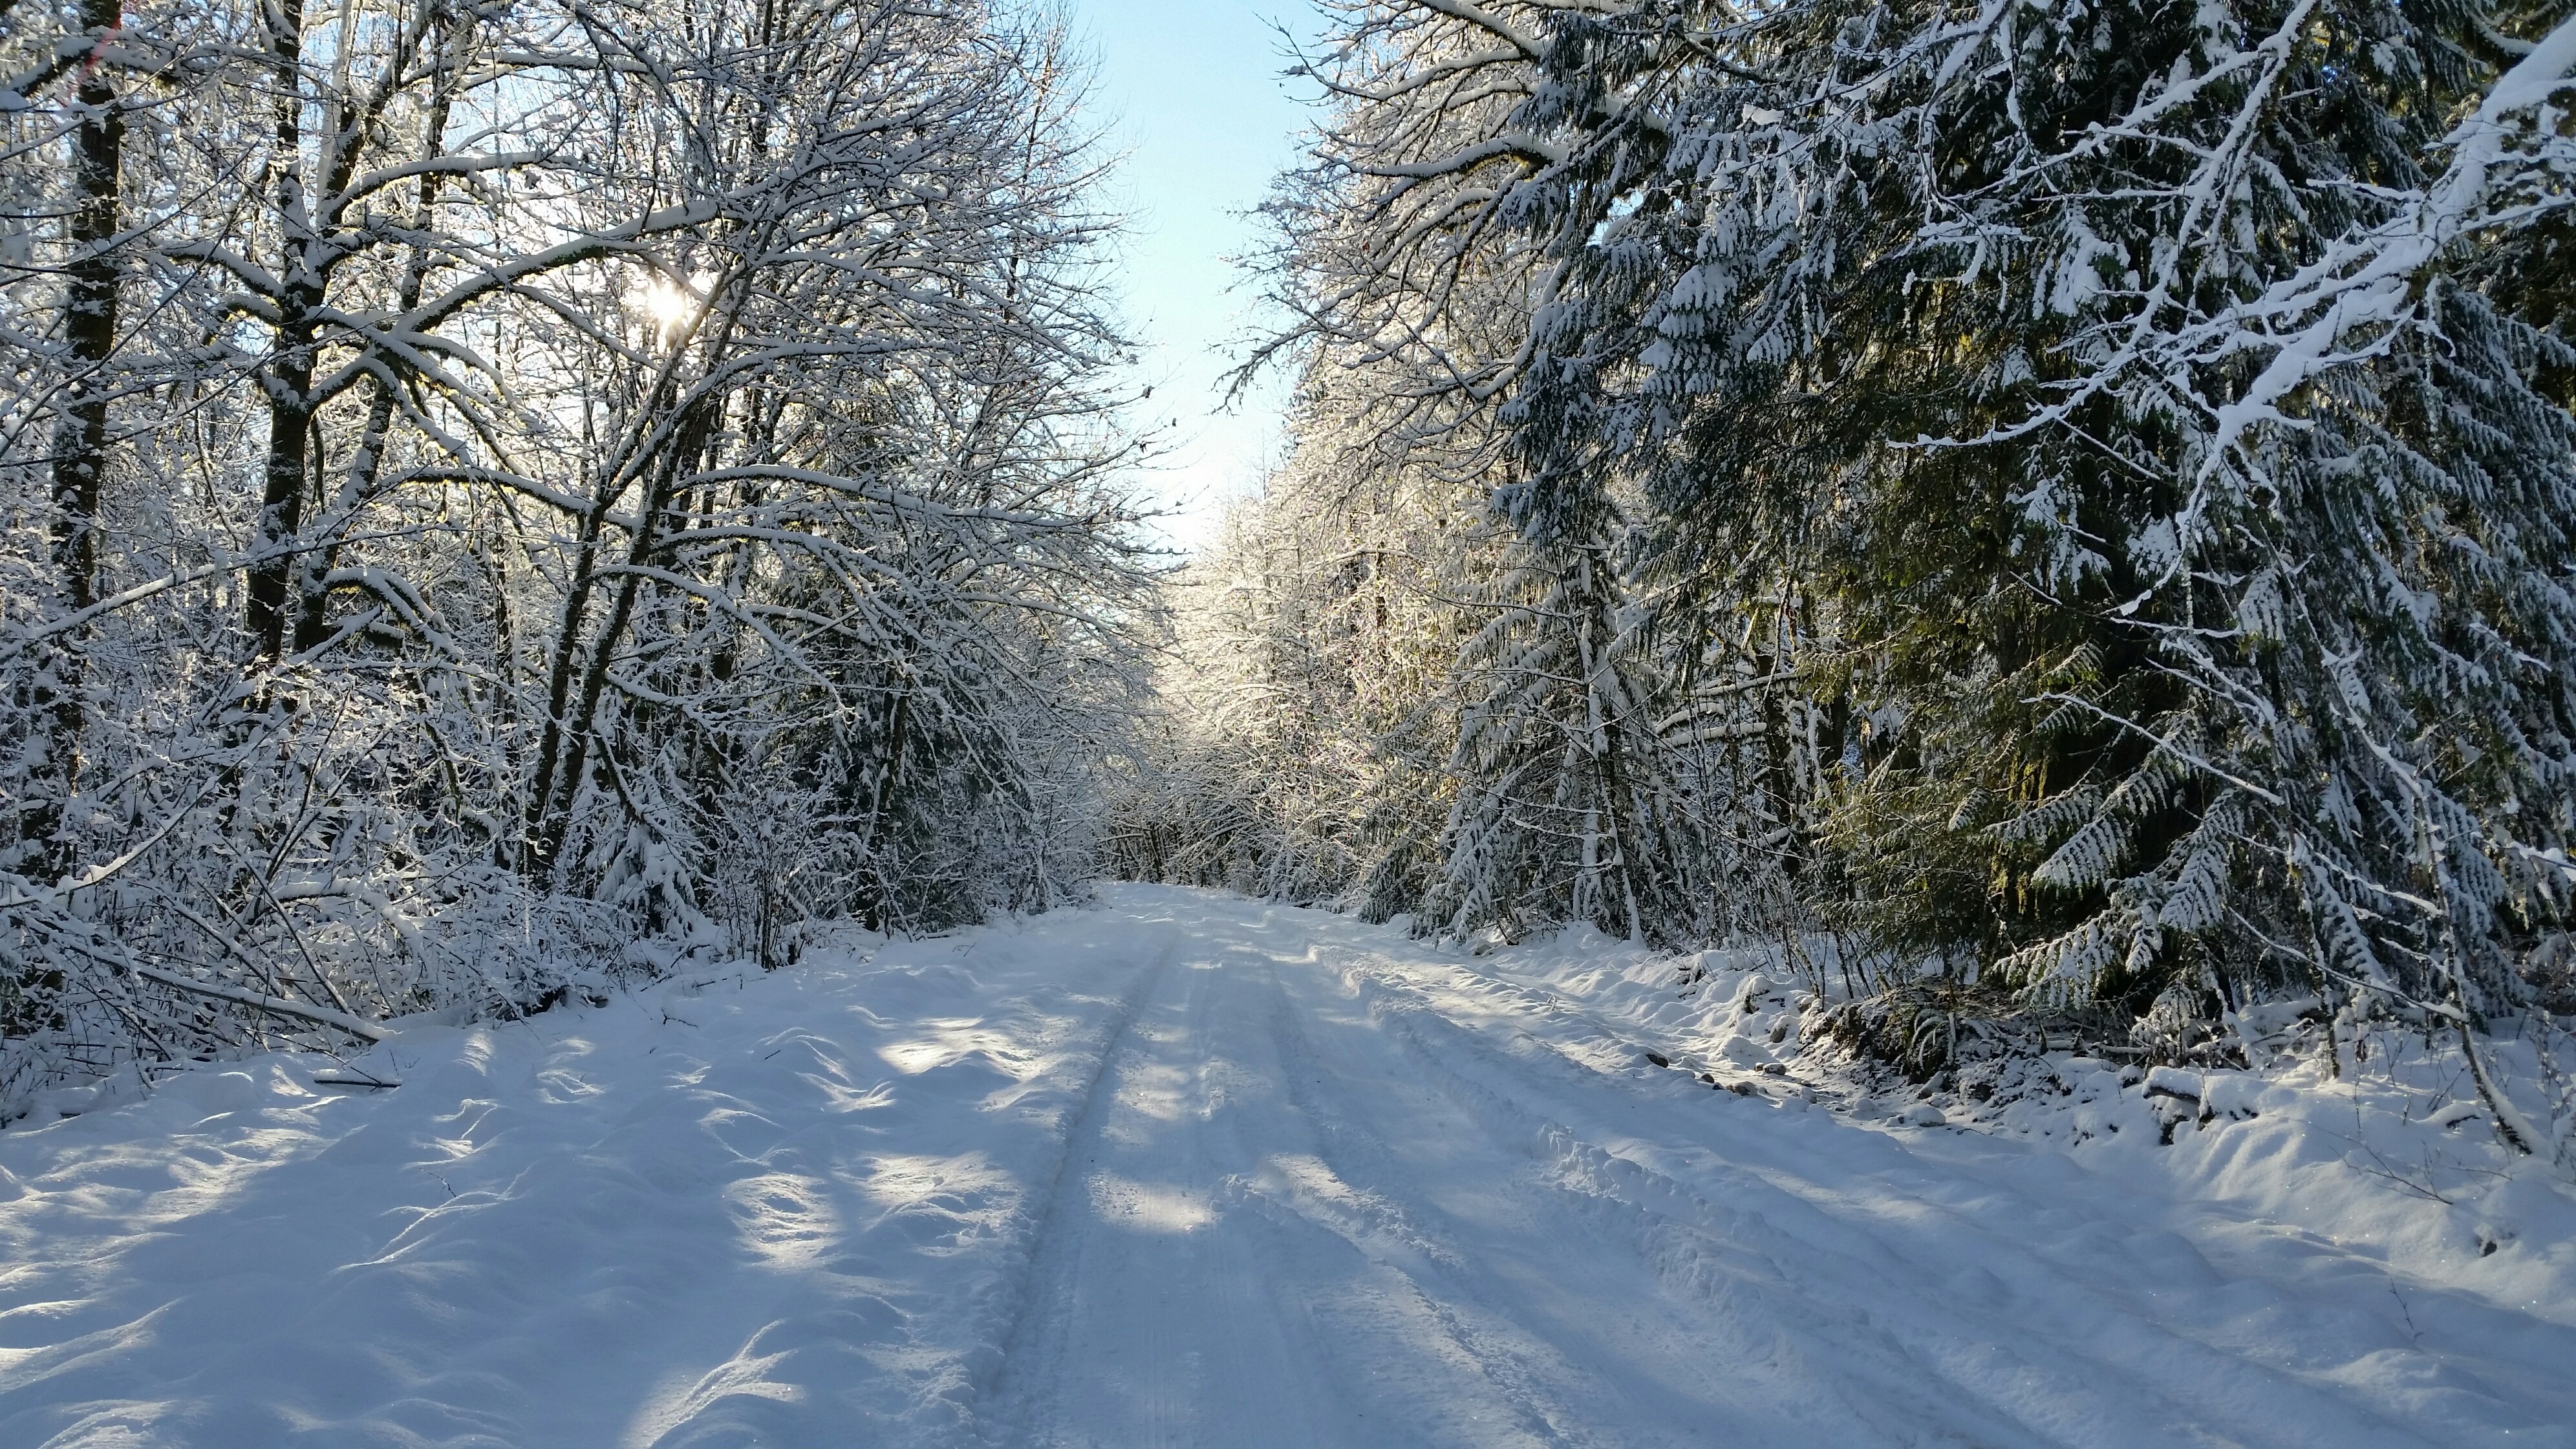
tree, nature, forest, branch, snow, winter, sunlight, frost, weather, season, blizzard, woodland, december, freezing, christmas snow, woody plant, winter storm, rain and snow mixed